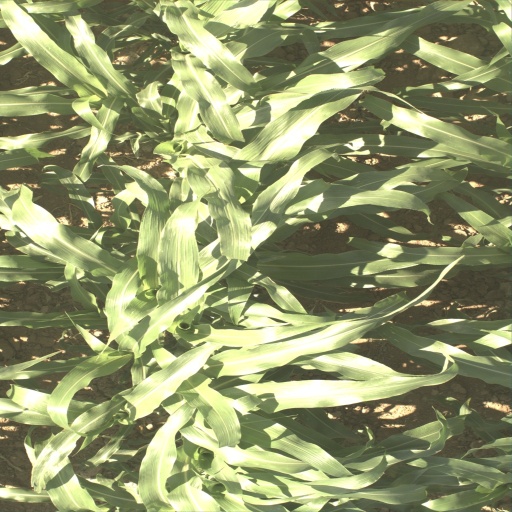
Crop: sorghum